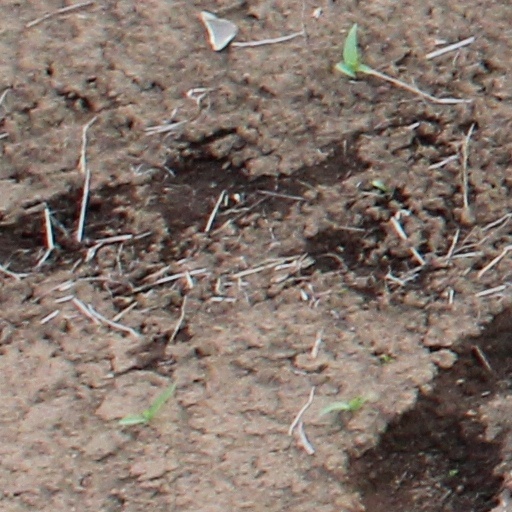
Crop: wheat